Mohinder Singh Pujji

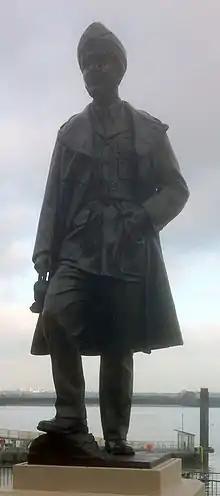
Mahinder Singh Pujji Statue, Gravesend, London

In late 1946, after suffering from a long illness of tuberculosis, which nearly cost him his life, he was classified unfit for military service and received a permanent disability discharge from service in the Indian Air Force. From 1947, Pujji was employed as an Aerodrome Officer at Safdarjung Aerodrome, Delhi, where he also continued to fly in a civilian role. From the 1950s, he went on to aspire as a recreational motor racing champion and holder of gliding records. During his career and life, he had the opportunity to personally give Indian prime minister Jawaharlal Nehru a glider flight tour in 1959, including a glider flight for Edwina Mountbatten, Countess Mountbatten of Burma and US president Dwight D. Eisenhower. In 1961, he had the opportunity to personally greet Queen Elizabeth II on her visit to Udaipur and Jackie Kennedy in 1962.